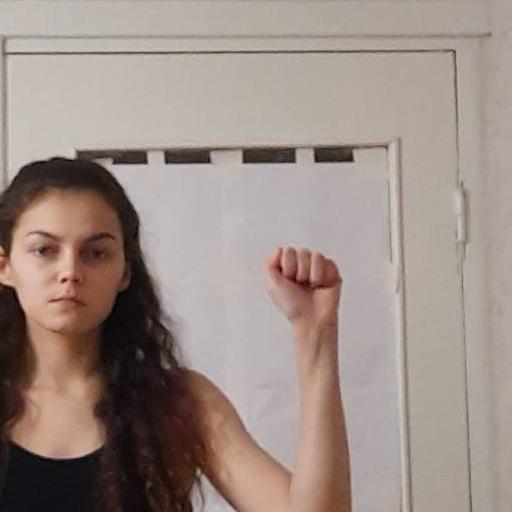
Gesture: fist